625th Strategic Operations Squadron

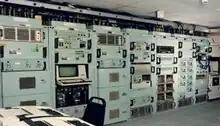
Strategic Automated Command & Control System

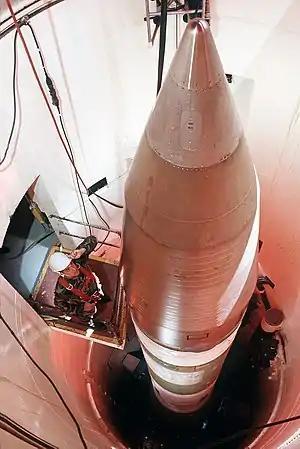
LGM-30G Minuteman III in its silo

The intercontinental ballistic missile (ICBM) targeting flight, working with United States Strategic Command maintains targeting for the nation's Minuteman fleet. Additionally, the flight produces the targeting for all ICBM test launches, support Air Force Global Strike Command software tests, and develops, documents, verifies and maintains targeting software programs and operating procedures required for daily ICBM alert operations.